Carnegie Library Center

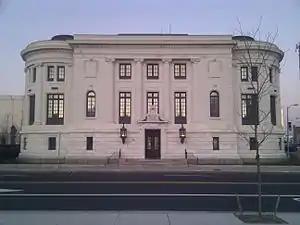
The Carnegie Center is housed in the 1903 Carnegie library of Atlantic City.

The Carnegie Center is a former public library in Atlantic City. The historic building is at the corner of Pacific Avenue and Martin Luther King Boulevard, one block west of the Boardwalk. It served for a period as an instructional site of Stockton University.